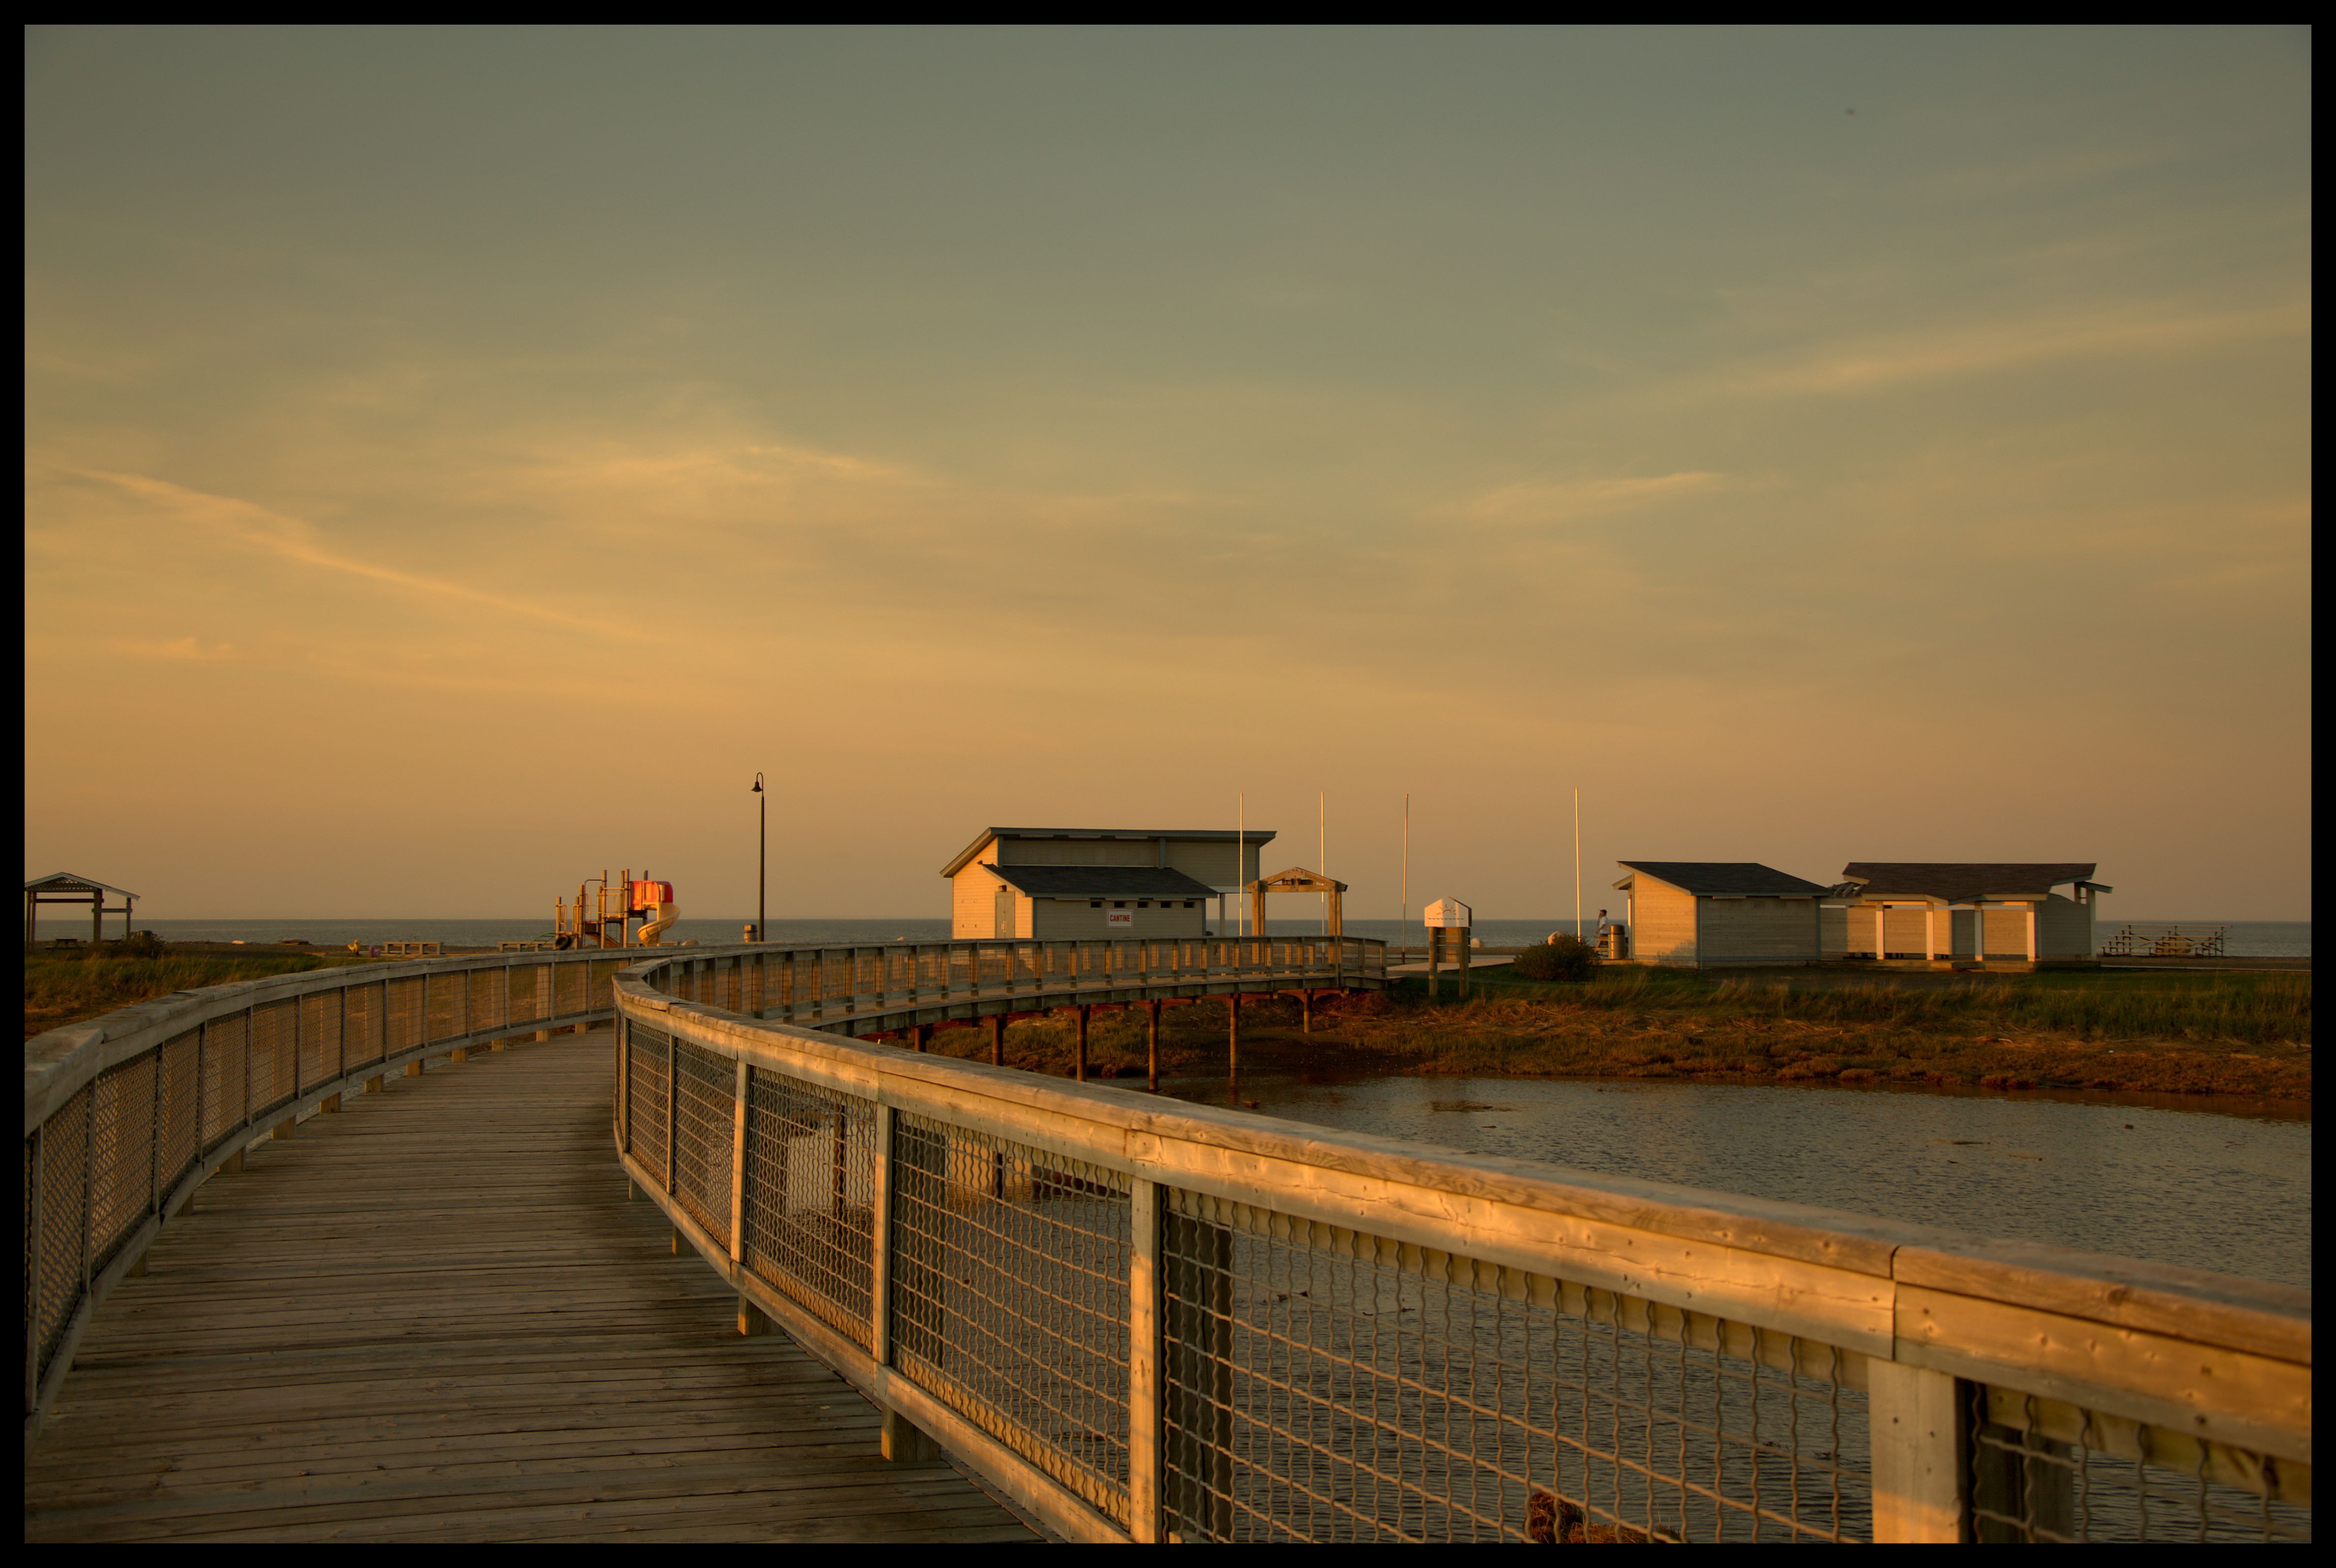
sea, coast, water, path, pathway, ocean, horizon, pedestrian, boardwalk, wood, sunrise, sunset, bridge, skyline, night, sunlight, morning, dawn, pier, walkway, cityscape, dusk, evening, reflection, tower, scenic, cross, tourism, wooden, footbridge, footpath, atmospheric phenomenon